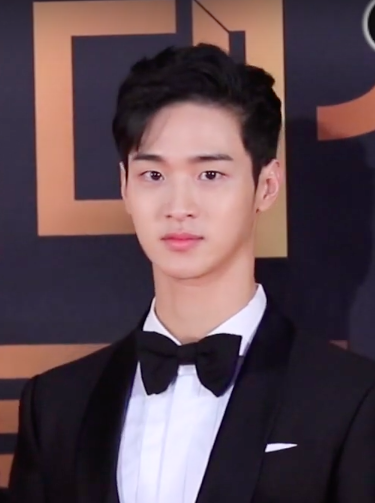
ชัง ดง-ยุน

| name = ชัง ดง-ยุน
| image = 2019 KBS 연기대상 장동윤.png
| birth_place = แทกู เกาหลีใต้
| alma_mater = มหาวิทยาลัยฮันยาง – เศรษฐศาสตร์และการเงิน
| occupation = นักแสดง
| years_active = 2016–ปัจจุบัน
| agent = บริษัททงอี
| module = Infobox Korean name|child=yes|color=transparent|headercolor=transparent
| hanja = !
| rr = Jang Dong-yun
| mr = Chang Tongyun
| signature = Jang Dong-yoon signature.png
ชัง ดง-ยุน ( เกิด 12 กรกฎาคม ค.ศ. 1992) เป็นนักแสดงชาวเกาหลีใต้ มีชื่อเสียงจากบทบาทนำในละครโทรทัศน์ยอดนิยมเรื่อง "นักเรียนอลวน มัธยมอลเวง" (2017) "ลำนำรักจำแลง" (2019) และ"ค้น ล่า ท้ามัจจุราช" (2020)
== ผลงาน ==
=== ภาพยนตร์ ===
| class="wikitable sortable plainrowheaders"
|-
! scope="col" | ปี
! scope="col" | เรื่อง
! scope="col" | บทบาท
! scope="col" | หมายเหตุ
! scope="col" class="unsortable" | อ้างอิง
|-
! scope="row" | 2018
| "Beautiful Days (film)|Beautiful Days"
| Zhen Chen
|
|
|-
! scope="row" | 2020
| "Run Boy Run"
| Do-won
|
|
|-
! scope="row" | 2021
| "Tae-il"
| Jeon Tae-il (voice)
| Animated Film
|
|-
|rowspan=2
| "Wolf Hunting"
|
|
|
|-
| "Longdi"
| Do Ha
|
|
|
=== ละครโทรทัศน์ ===
| class="wikitable sortable plainrowheaders"
|-
! scope="col" | ปี
! scope="col" | เรื่อง
! scope="col" | ช่อง
! scope="col" | บทบาท
! scope="col" | หมายเหตุ
! scope="col" class="unsortable" | อ้างอิง
|-
! scope="row" rowspan="1"| 2016
| "Solomon's Perjury (TV series)|Solomon's Perjury"
| JTBC
| Han Ji-hoon
|
|
|-
! scope="row" rowspan="3" |2017
| "School 2017"
| rowspan="2" | KBS2
| Song Dae-hwi
|
|
|-
| "KBS Drama Special|Drama Special"
| Uhm Giseok
| Episode: "If We Were a Season"
|
|-
| "Drama Stage"
| rowspan="3" | ทีวีเอ็น|tvN
| Julian (cameo)
| Episode 1: "Assistant Manager Park's Private Life"
|
|-
! scope="row" rowspan=4|2018
| "A Poem a Day"
| Shin Min-ho
|
|
|-
|"Mr. Sunshine (South Korean TV series)|Mr. Sunshine"
|Lee Joon-young
|Episode 16–24
|
|-
| "KBS Drama Special|Drama Special"
| rowspan="3" |KBS2
| Cameo
|Episode: "The Tuna and the Dolphin"
|
|-
|"Just Dance (South Korean TV series)|Just Dance"
|Kwon Seung-chan
|
|
|-
! scope="row" |2019
|"The Tale of Nokdu"
|Jeon Nok-du / Lady Kim
|
|
|-
! scope="row" |2020
|"Search (South Korean TV series)|Search"
|Orion Cinema Network|OCN
| Yong Dong-jin
|
|
|-
! scope="row" |2021
|"Joseon Exorcist"
| Seoul Broadcasting System|SBS
| Sejong the Great|Prince Chungnyeong
|
|
|-
! scope="row" | 2022
| "My Man is Cupid"
|
| Cheon Sang-hyuk
|
|
|-
|
=== ละครเว็บ ===
| class="wikitable sortable plainrowheaders"
|-
! scope="col" | ปี
! scope="col" | เรื่อง
! scope="col" | แพลตฟอร์ม
! scope="col" | บทบาท
! scope="col" | หมายเหตุ
! scope="col" class="unsortable" | อ้างอิง
|-
! scope="row" | 2016
| "Game Development Girls"
| rowspan="2"| Naver TV
| Gom Gae-bal
|
|
|-
! scope="row" | 2017
|"Green Fever"
|Baek Seung-chan / Jang Dong-yoon
| Cameo (Episode 2, 3, 7, 8, 10, 11)
|
|-
! scope="row" | 2018
|"Top Management (TV series)|Top Management"
| YouTube Premium
| Dong-Yoon
| Cameo (Episode 16)
|
|-
|
=== รายการโทรทัศน์ ===
| class="wikitable sortable plainrowheaders"
|-
! scope="col" | ปี
! scope="col" | ชื่อ
! scope="col" | ช่อง
! scope="col" | บทบาท
! scope="col" | หมายเหตุ
! scope="col" class="unsortable" | อ้างอิง
|-
! scope="row"| 2018
| "Law of the Jungle (TV series)|Law of the Jungle in Sabah"
| Seoul Broadcasting System|SBS
| Cast member
| Episode 330–333
|
|-
! scope="row" rowspan="3"| 2019
| "I Miss Korea"
| ทีวีเอ็น|tvN
| Cast member
| Episode 1–3, 6–8
|
|-
|"The Gashinas"
|MBC (Korea)|MBC
| Cast member
| Episode 1–4
|
|-
| "Radio Star (TV series)|Radio Star "
| MBC (Korea)|MBC
| Special MC
| Episode 649
|
|-
|
=== โฮสติง ===
| class="wikitable sortable plainrowheaders"
|-
! scope="col" | ปี
! scope="col" | ชื่อ
! scope="col" | ช่อง
! scope="col" | หมายเหตุ
! scope="col" class="unsortable" | อ้างอิง
|-
! scope="row" rowspan="1"| 2019
| 2019 KBS Entertainment Awards
| KBS2
| with Jun Hyun-moo and Son Dam-bi
|
|-
! scope="row"| 2020
| 2020 Korean Popular Culture and Arts Awards|Korean Popular Culture And Arts Awards
| VLIVE, Youtube, SBS
| with Jang Ye-won
|
|-
|
=== การปรากฏตัวในมิวสิกวิดีโอ ===
| class="wikitable sortable plainrowheaders"
|-
! scope="col" | ปี
! scope="col" | เพลง
! scope="col" | ศิลปิน
! scope="col" class="unsortable" | อ้างอิง
|-
! scope="row" rowspan="2"| 2016
| "Galaxy (우주를 줄게)"
| Bolbbalgan4
|
|-
| "That 5 Minutes (길어야 5분)"
| 10cm (band)
|
|-
! Scope="row" | 2017
| "Emptiness in Memory (기억의 빈자리)"
| Naul (singer)
|
|
== ทูต ==
* Ambassador for 2022 Unobstructed Films (2021)
== รางวัลและการเสนอชื่อเข้าชิง ==
| class="wikitable sortable plainrowheaders"
|+ ชื่อพิธีมอบรางวัล ปี ประเภท ผู้ได้รับการเสนอชื่อเข้าชิงรางวัล และผลการเสนอชื่อ
! scope="col" | รางวัล
! scope="col" | ปี
! scope="col" | สาขา
! scope="col" | ผู้ได้รับการเสนอชื่อ / ผลงาน
! scope="col" | ผล
! scope="col" class="unsortable" | อ้างอิง
|-
! scope="row" rowspan="2" | APAN Star Awards
| style="text-align:center" rowspan="2" | 7th APAN Star Awards|2021
| Best New Actor
| rowspan=2| "The Tale of Nokdu"
|
|style="text-align:center" |
|-
| Popular Star Award, Actor
|
|style="text-align:center" |
|-
! scope="row" | Asia Artist Awards
| style="text-align:center" | 2020
| Popularity Award (Actor)
| Jang Dong-yoon
|
| style="text-align:center" |
|-
! scope="row" | Grand Bell Awards
| style="text-align:center" | 56th Grand Bell Awards|2020
|rowspan=2| Best New Actor
|rowspan=2| "Beautiful Days (film)|Beautiful Days"
|
|style="text-align:center" |56th Grand Bell Awards
|-
! scope="row" | Chunsa Film Art Awards
|style="text-align:center" | 2019
|
| style="text-align:center" |
|-
! scope="row" rowspan=6 | KBS Drama Awards
| style="text-align:center" | 2017 KBS Drama Awards|2017
| Best Actor in a One Act/Special/Short Drama
| "KBS Drama Special#Season 8 (2017)|Drama Special – If We Were a Season"
|
|style="text-align:center" |2017 KBS Drama Awards
|-
| style="text-align:center" | 2018 KBS Drama Awards|2018
| Best Actor in a One Act/Special/Short Drama
| "Just Dance (South Korean TV series)|Just Dance"
|
|style="text-align:center" |
|-
| style="text-align:center" rowspan=4|2019 KBS Drama Awards|2019
| Excellence Award, Actor in a Miniseries
| rowspan=2|"The Tale of Nokdu"
|
|style="text-align:center" rowspan=4|
|-
| Netizen Award, Actor
|
|-
| Best Couple Award
| Jang Dong-yoon (with Kim So-hyun)"The Tale of Nokdu"
|
|-
| Best Couple Award
| Jang Dong-yoon (with Kang Tae-oh) "The Tale of Nokdu"
|
|-
! scope="row" | Korea First Brand Awards
| style="text-align:center"| 2019
| Rising Star Award, Actor
| Jang Dong-yoon
|
| style="text-align:center"|
|-
|
== อ้างอิง ==
== แหล่งข้อมูลอื่น ==
* DongyiCompany.Official (Official Agency account on Instagram)
* jangdongyoon.jp (Official Japanese website)
*
*
หมวดหมู่:บุคคลที่เกิดในปี พ.ศ. 2535
หมวดหมู่:บุคคลที่ยังมีชีวิตอยู่
หมวดหมู่:นักแสดงละครโทรทัศน์ชายชาวเกาหลีใต้